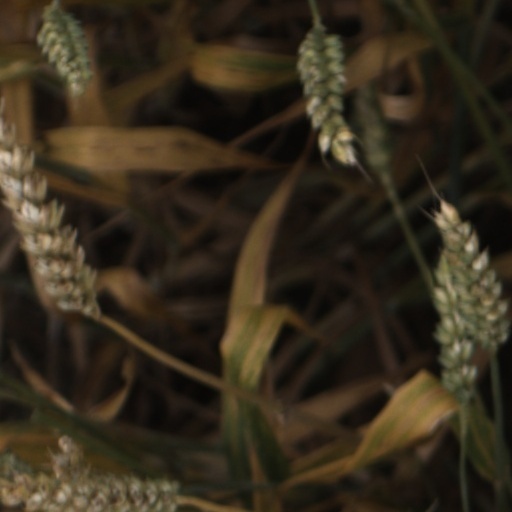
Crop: wheat